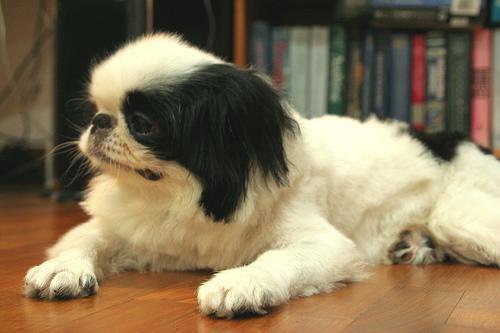
japanese chin